Co-branding

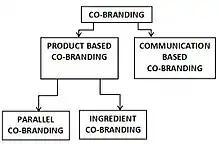

Product-based co-branding is a marketing strategy that involves linking of multiple brands from different companies in order to create a product indicative of their individual identities. Product-based co-branding maybe categorized into Parallel and Ingredient co-branding.